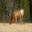
Label: deer